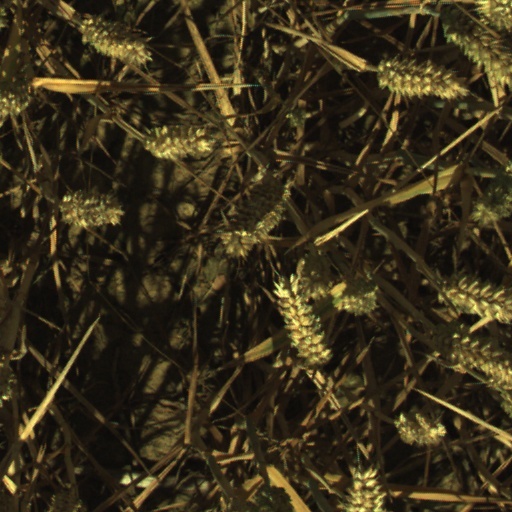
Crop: wheat